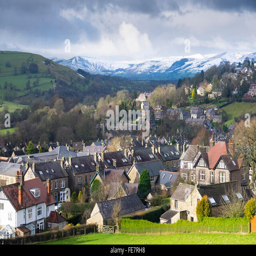
english civil parish beneath snow covered hills